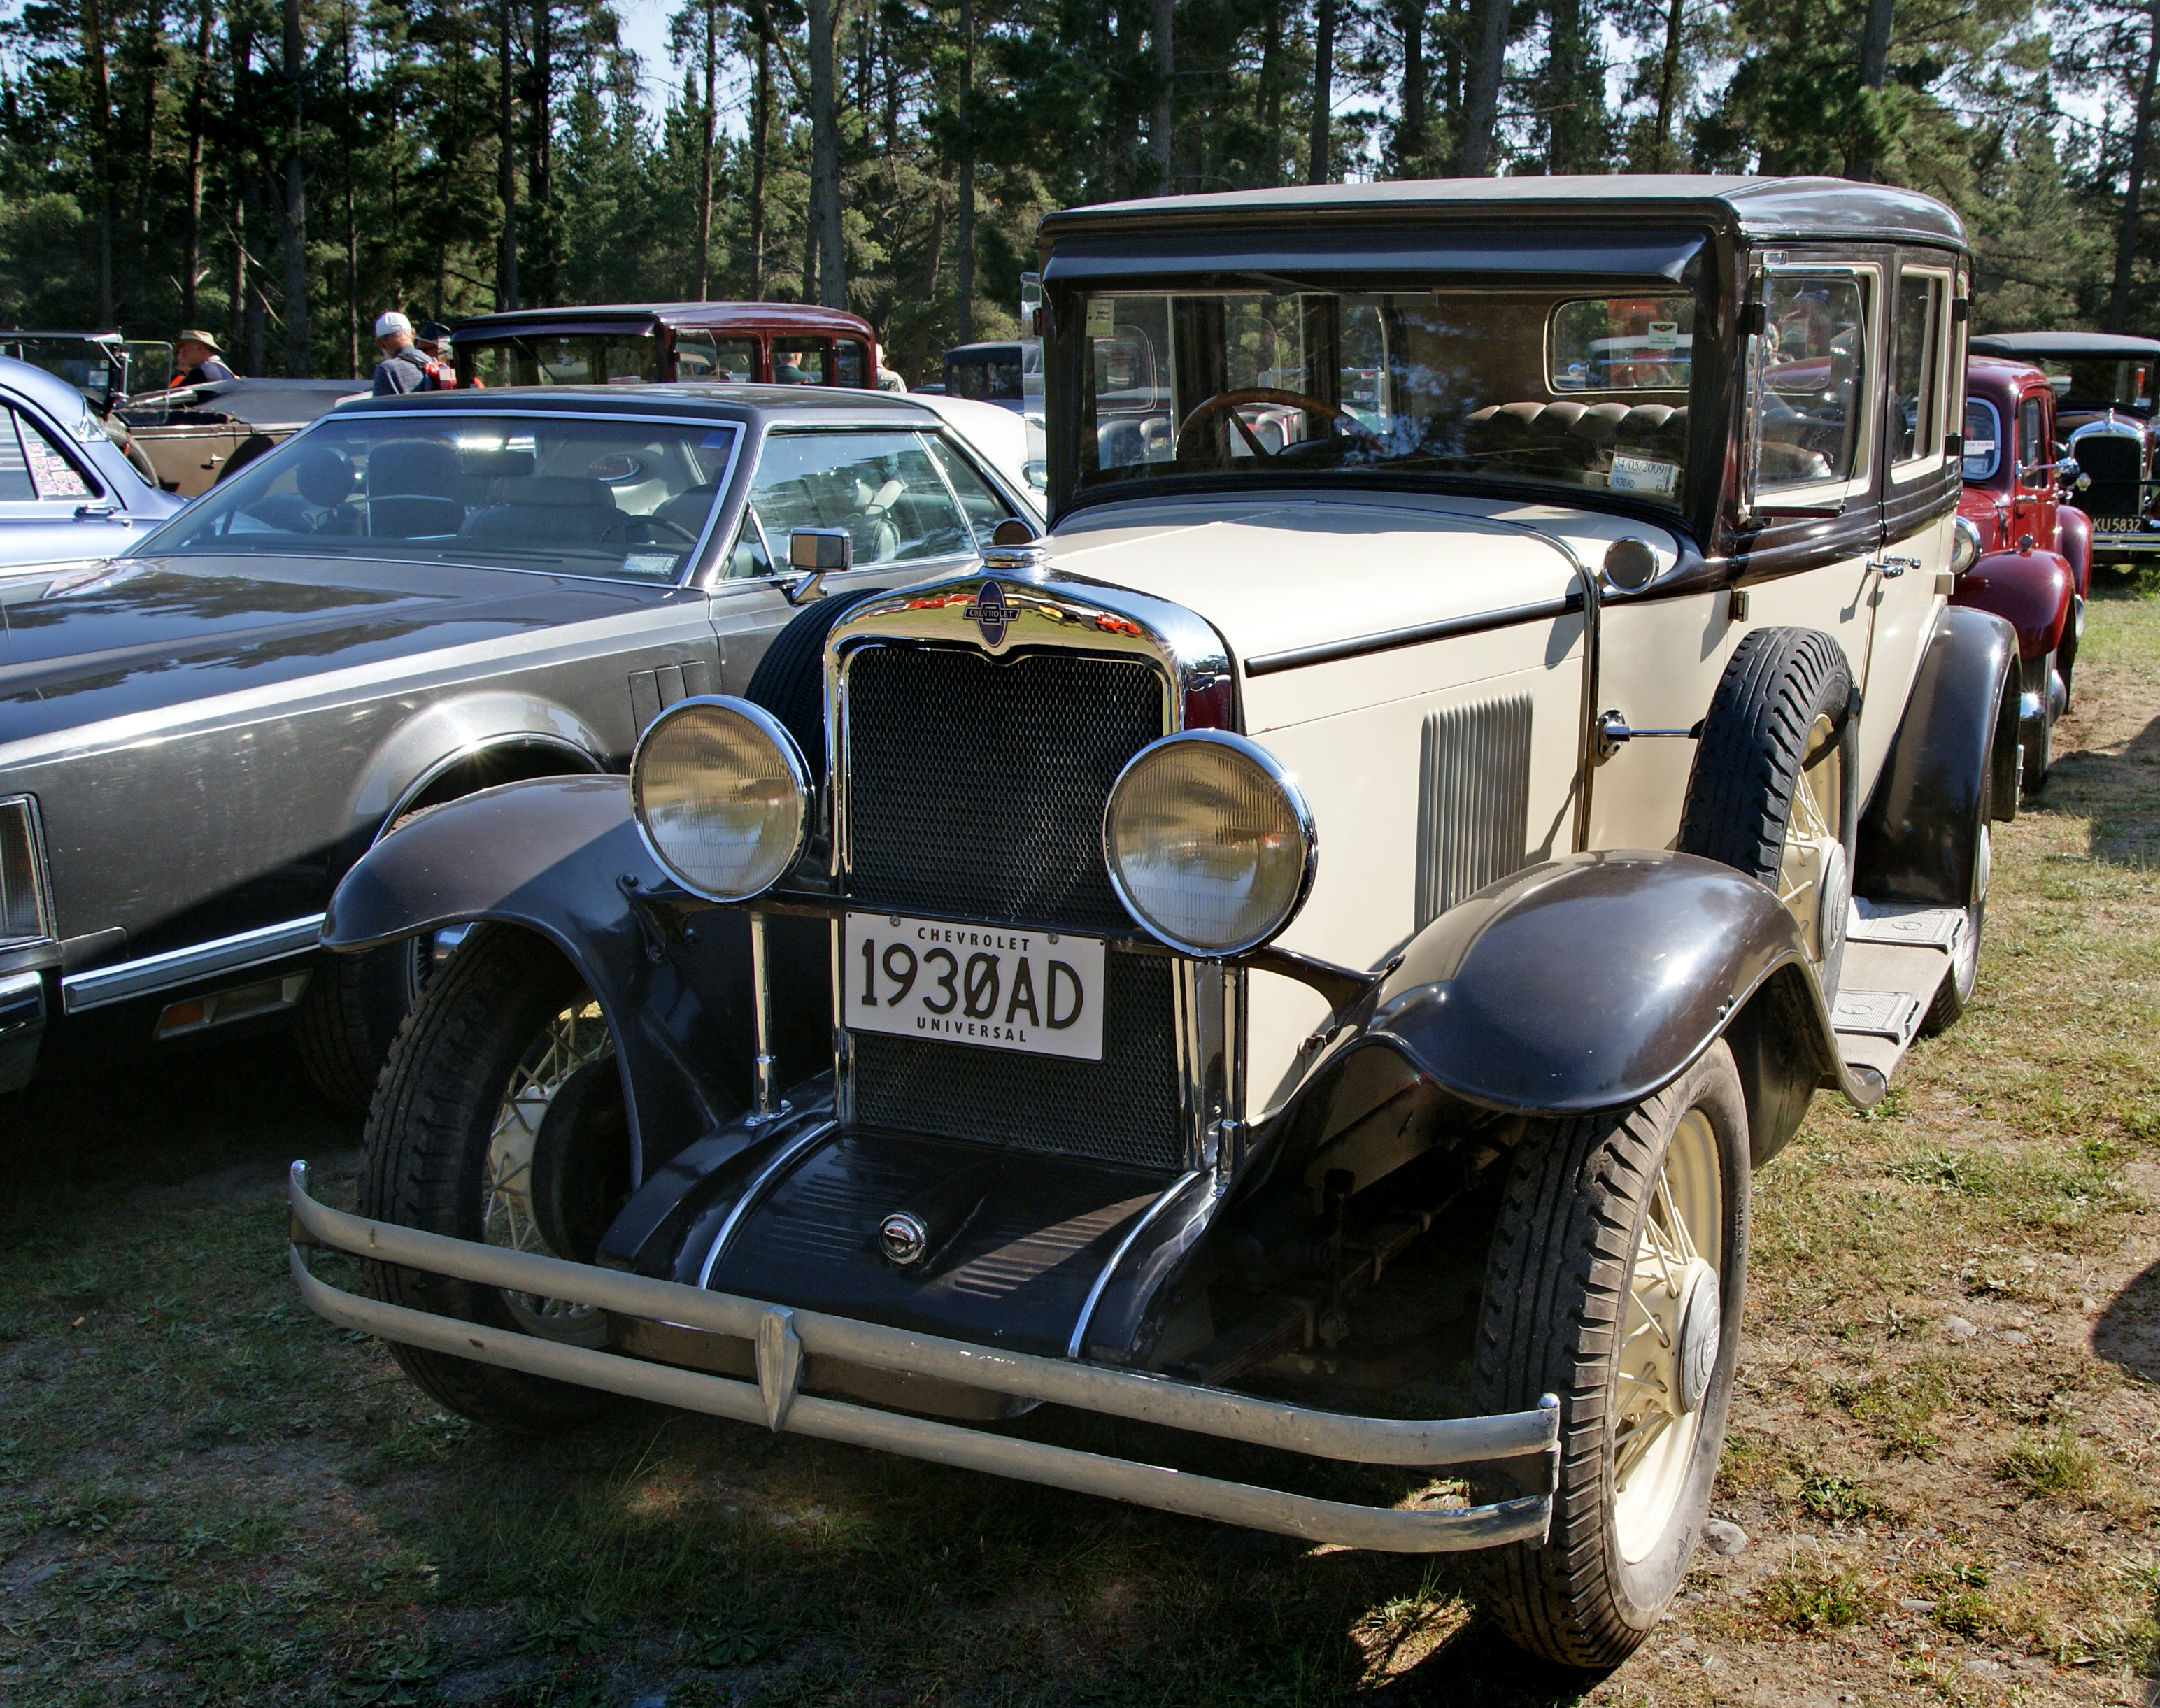
car, vehicle, motor vehicle, vintage car, sedan, classic, chevrolet, convertible, antique car, land vehicle, touring car, automobile make, luxury vehicle